Toyota 86

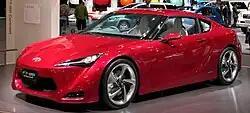
Toyota FT-86 Concept (2009)

The collaboration produced a concept car, the FT-86 Concept, which debuted at the Tokyo Motor Show in October 2009. Smaller than the FT-HS, the design of the FT-86 was further refined by Toyota's ED design studio while the hybrid V6 powerplant was replaced by the new D-4S boxer. Subaru provided the chassis, modifying it from their Impreza. The custom red paint was based on the backside of a Japanese macaque. Classic Toyota sports cars such as the AE86, Celica and Supra were cited as inspirations for the concept.